The First Day of the Rest of Your Life (film)

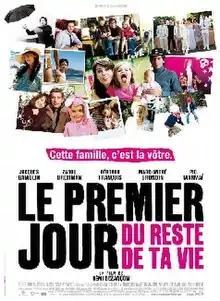
Theatrical release poster

The First Day of the Rest of Your Life is a 2008 French comedy-drama film written and directed by Rémi Bezançon. The film received 9 César Award nominations, winning three (Best Editing, Most Promising Actor and Most Promising Actress).